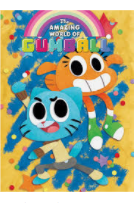
Portrait style: Cartoon Portrait